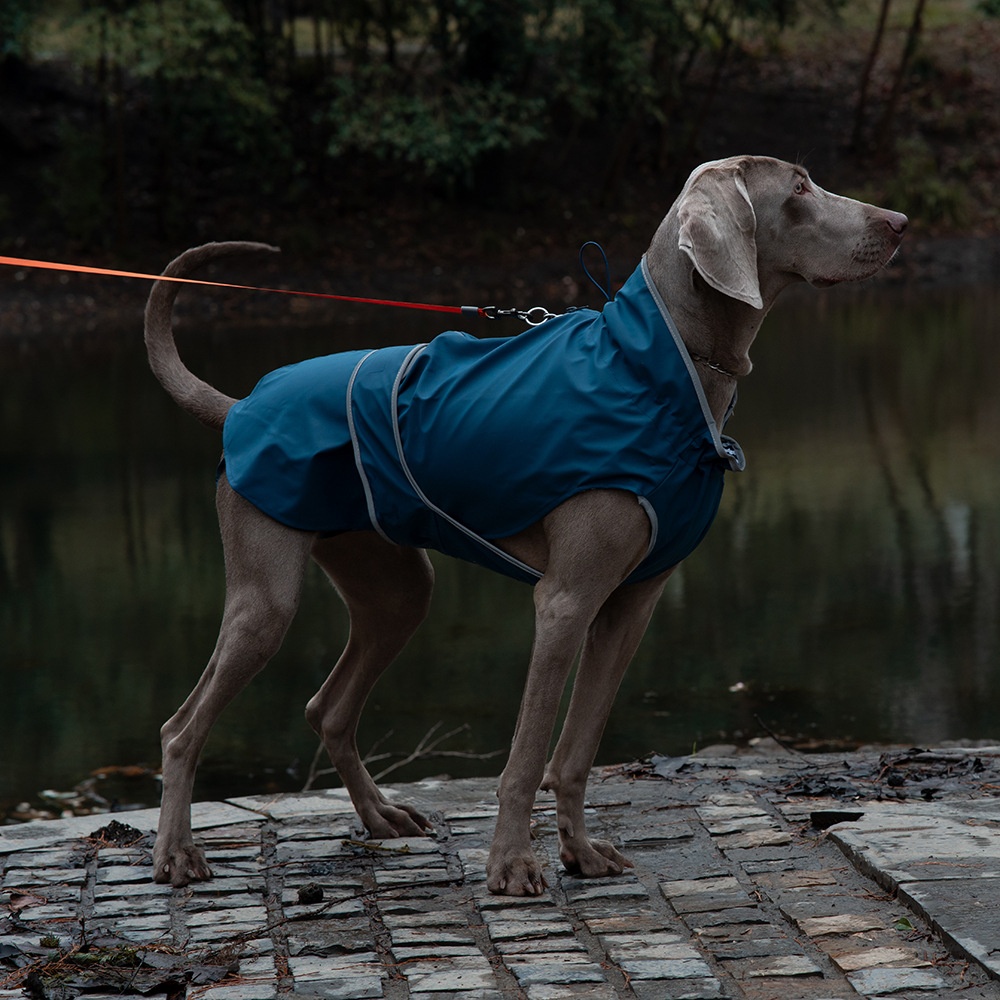
50# Blue Waterproof Reflective Dog Raincoat for Small to Large Dogs
Waterproof Reflective Dog Raincoat for Small to Large Dogs Keep your furry friend dry and comfortable during rainy adventures with our Waterproof Reflective Dog Raincoat. Designed for both small and large dogs, this raincoat combines functionality with style, ensuring your pet stays protected from rain, mud, and wind while maintaining full mobility. Key Features: Waterproof and Durable: Crafted from high-quality ripstop polyester with a polyurethane coating, this raincoat provides reliable protection against heavy rain and wind, keeping your dog dry and comfortable. Reflective Design: Equipped with reflective strips for enhanced visibility, ensuring your dog's safety during low-light walks or nighttime outings. Adjustable Fit: Features adjustable velcro straps at the neck and belly for a snug, comfortable fit across various dog breeds and sizes. Breathable Comfort: The soft, mesh-lined interior promotes breathability, preventing overheating while keeping your dog cozy. Leash-Friendly: Includes a leash hole with a protective flap for easy harness attachment without compromising waterproofing. Easy to Clean: Machine-washable material ensures hassle-free maintenance after muddy or rainy walks. Product Description: Our Waterproof Reflective Dog Raincoat is the perfect companion for your dog's outdoor adventures, no matter the weather. The lightweight yet sturdy design ensures your pet can move freely without restriction, while the waterproof exterior shields them from rain and mud. The adjustable straps provide a tailored fit, making it suitable for small breeds like Chihuahuas and larger breeds like Labradors. A foldable hood offers additional coverage for the neck and head, and the reflective accents enhance visibility in low-light conditions. Whether you're hiking, walking, or exploring, this raincoat keeps your dog dry, clean, and stylish. Product Details: Dimensions: Refer to the details page. Material: Ripstop polyester with polyurethane coating, mesh lining. Care Instructions: Machine washable, air dry recommended. Why Choose Our Dog Raincoat? Full-body coverage to protect your dog's neck, chest, and back. Soft, skin-friendly lining for maximum comfort during extended wear. Packable design for easy storage when not in use. Returns, Refunds and Replacements Products that are received faulty, damaged, or not as described are eligible for a return, refund, or replacement in accordance with the Australian Consumer Law (ACL). We are committed to ensuring all products meet the standards of quality and reliability expected by our customers. However, please note that we do not accept returns or provide refunds for change of mind. We encourage you to carefully consider your purchase to ensure it meets your needs and expectations. Delivery Timeframe Please note that we cannot guarantee the exact date of arrival, and the delivery timeframes (excluding weekends and public holidays) are as follows: For customers in Victoria, approximately 7-10 working days; For customers in NSW, SA, ACT, and QLD, approximately 9-12 working days; For customers in WA, NT, and TAS, approximately 9-12 working days.
Brand: PetsProducts.com.au
Category: Animals & Pet Supplies > Pet Supplies > Pet Apparel > Pet Rain Coats